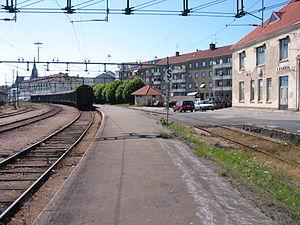
La gare de Lysekil est une gare ferroviaire suédoise à Lysekil.